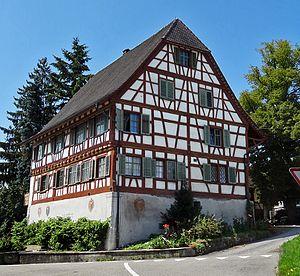
Cette liste présente les biens culturels d'importance nationale dans le canton de Thurgovie. Cette liste correspond à l'édition 2009 de l'Inventaire Suisse des biens culturels d'importance nationale pour le canton de Thurgovie. Il est trié par commune et inclus : 78 bâtiments séparés, 15 collections et 14 sites archéologiques.